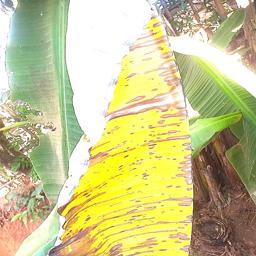
Label: MALBHOG LEAF